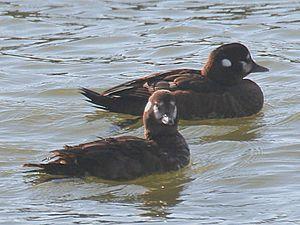
L'Arlequin plongeur ou Canard arlequin ou Garrot arlequin est une espèce de canard plongeur de la famille des anatidés. C'est la seule espèce du genre Histrionicus.